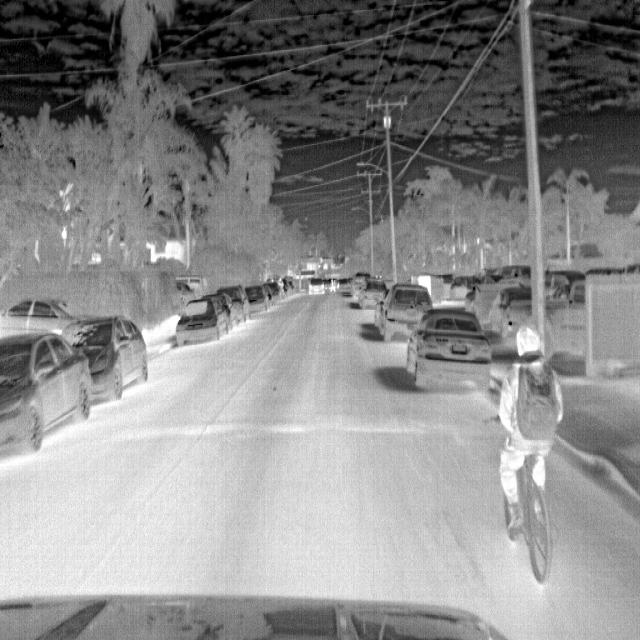
Detected objects:
label: person